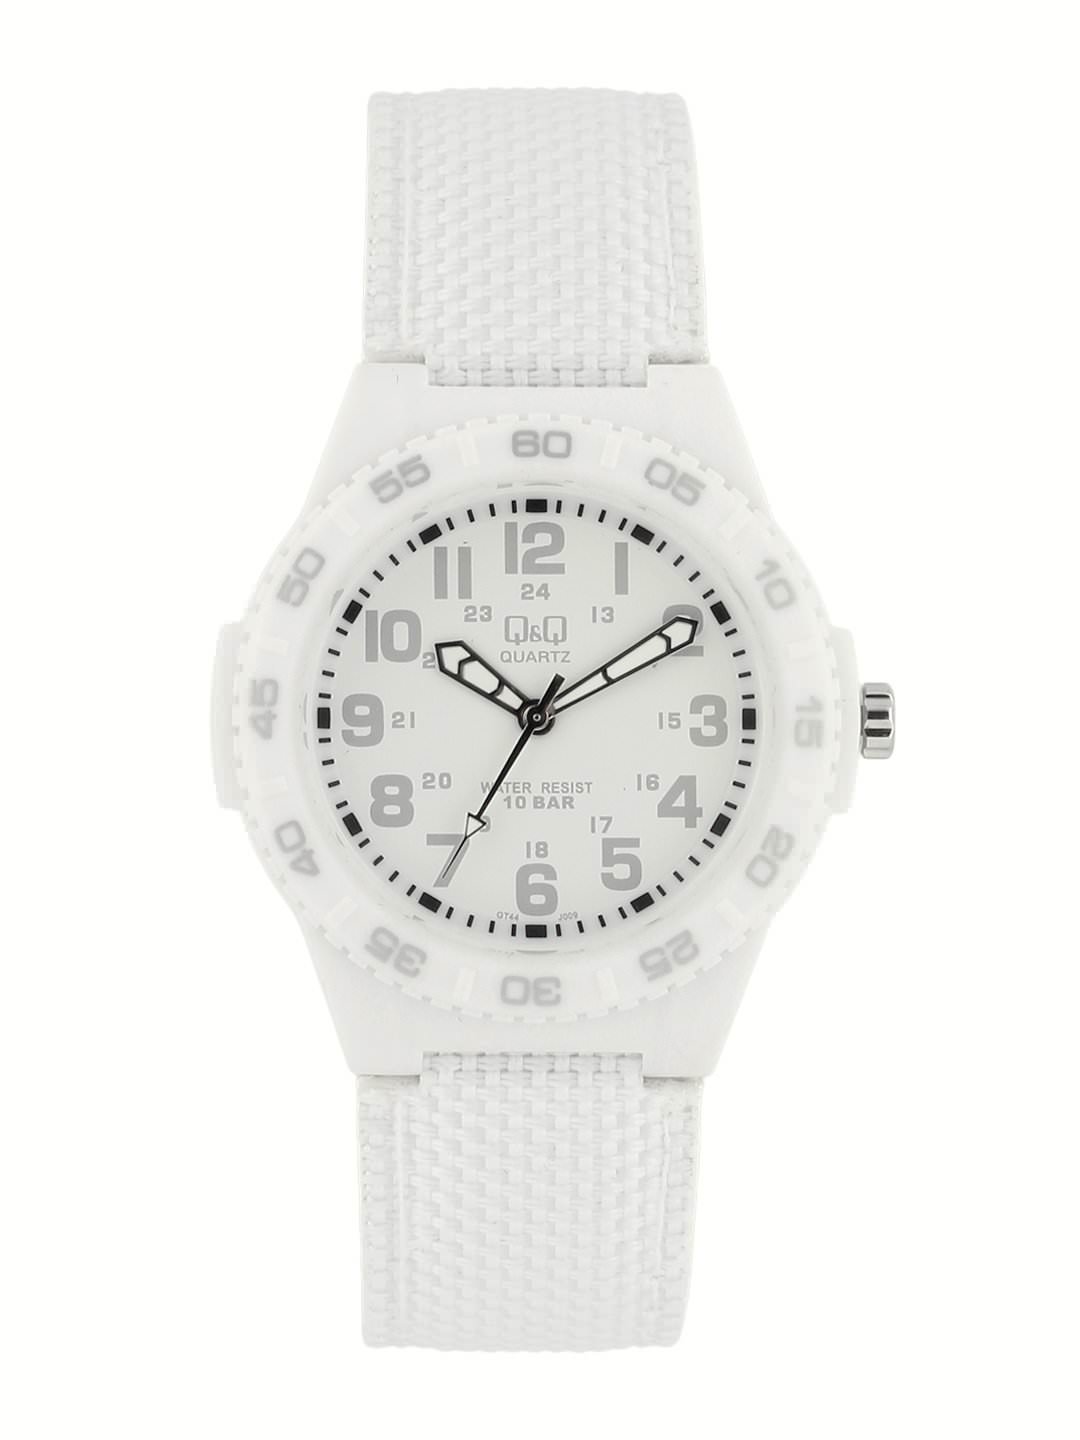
Q&Q Men White Watch
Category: Accessories / Watches / Watches
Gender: Men
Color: White
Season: Winter 2016
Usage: Casual